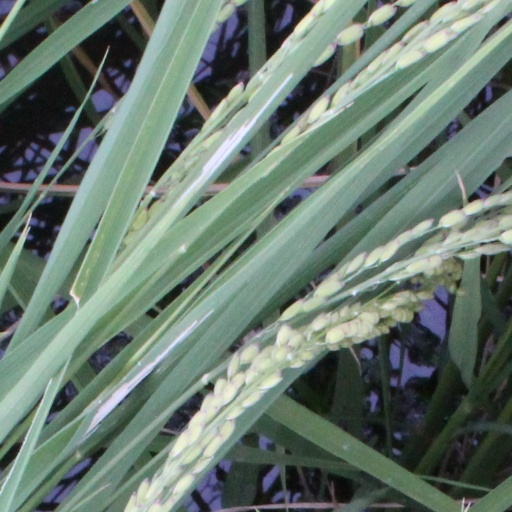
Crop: rice